Michael Henry Herbert

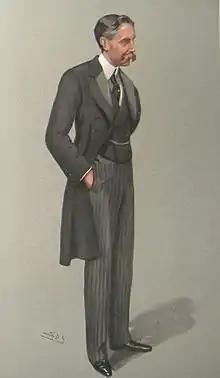
caption Herbert by 'Spy', 1903

Herbert ended his career as the second British Ambassador to the United States, in succession to Lord Pauncefote, who had died in office in May 1902. He was appointed a Knight Commander of the Order of St Michael and St George (KCMG) in the 1902 Coronation Honours list published on 26 June 1902, and received the knighthood in a private audience with King Edward VII on board HMY "Victoria and Albert" on 2 August 1902. He was sworn a member of the Privy Council at Buckingham Palace on 11 August 1902, before leaving Liverpool for Washington in late September.